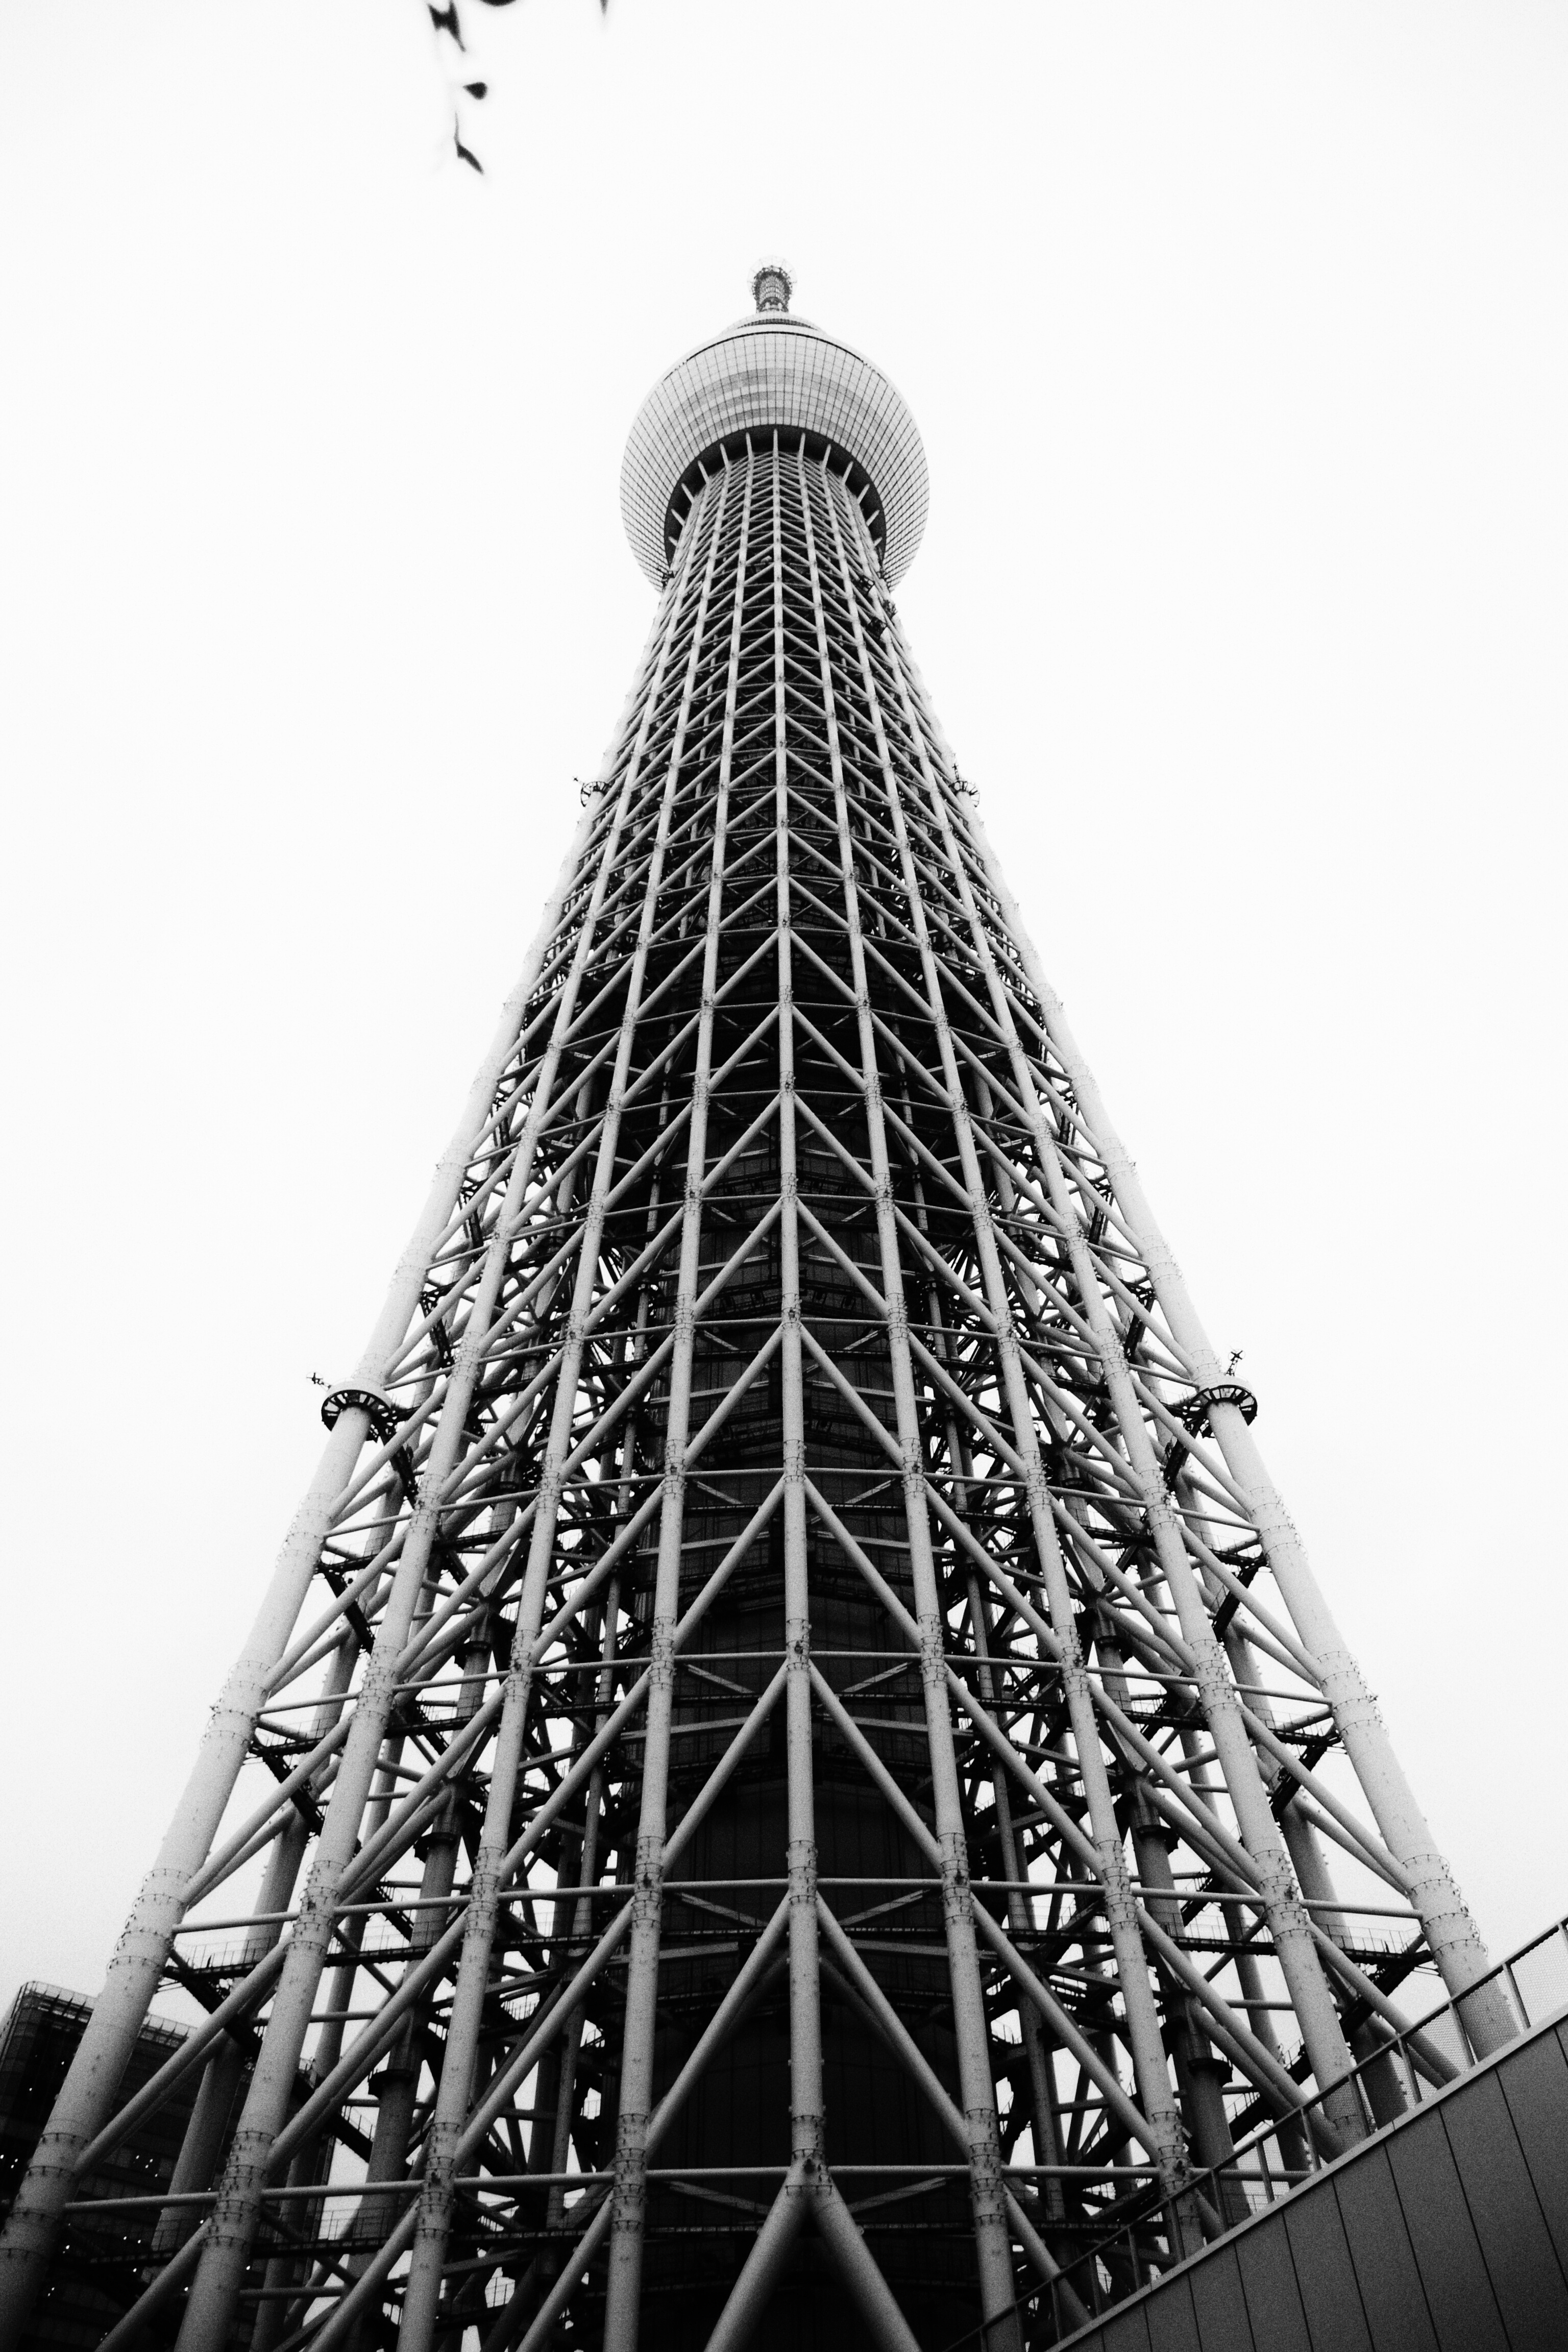
black and white, skyscraper, line, tower, landmark, monochrome, tower block, spire, symmetry, shape, metropolis, monochrome photography